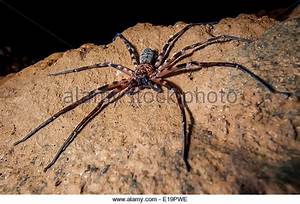
Label: spider